Koreatown, Los Angeles

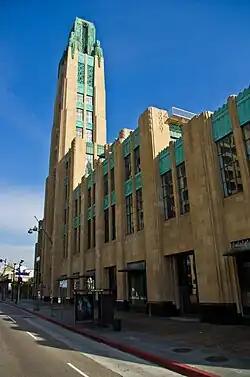
Southwestern School of Law

Asiana Airlines operates a sales office in Koreatown. Korean Air's United States Passenger Operations headquarters are located in close proximity to Koreatown in the Westlake community. Grupo TACA operates a Los Angeles-area TACA Center in Suite 100P at 3600 Wilshire Boulevard.